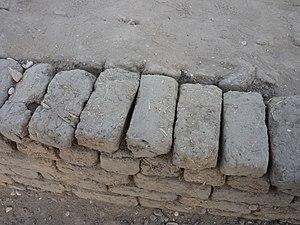
Briques en limon du Nil du mur d'enceinte nord-ouest dans la cour de Nectanebo, temple de Louxor, Égypte